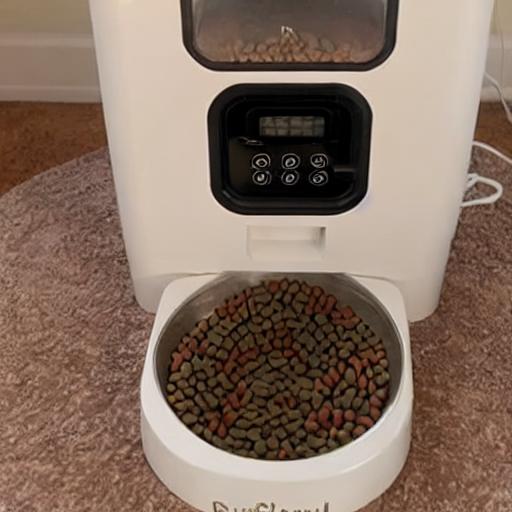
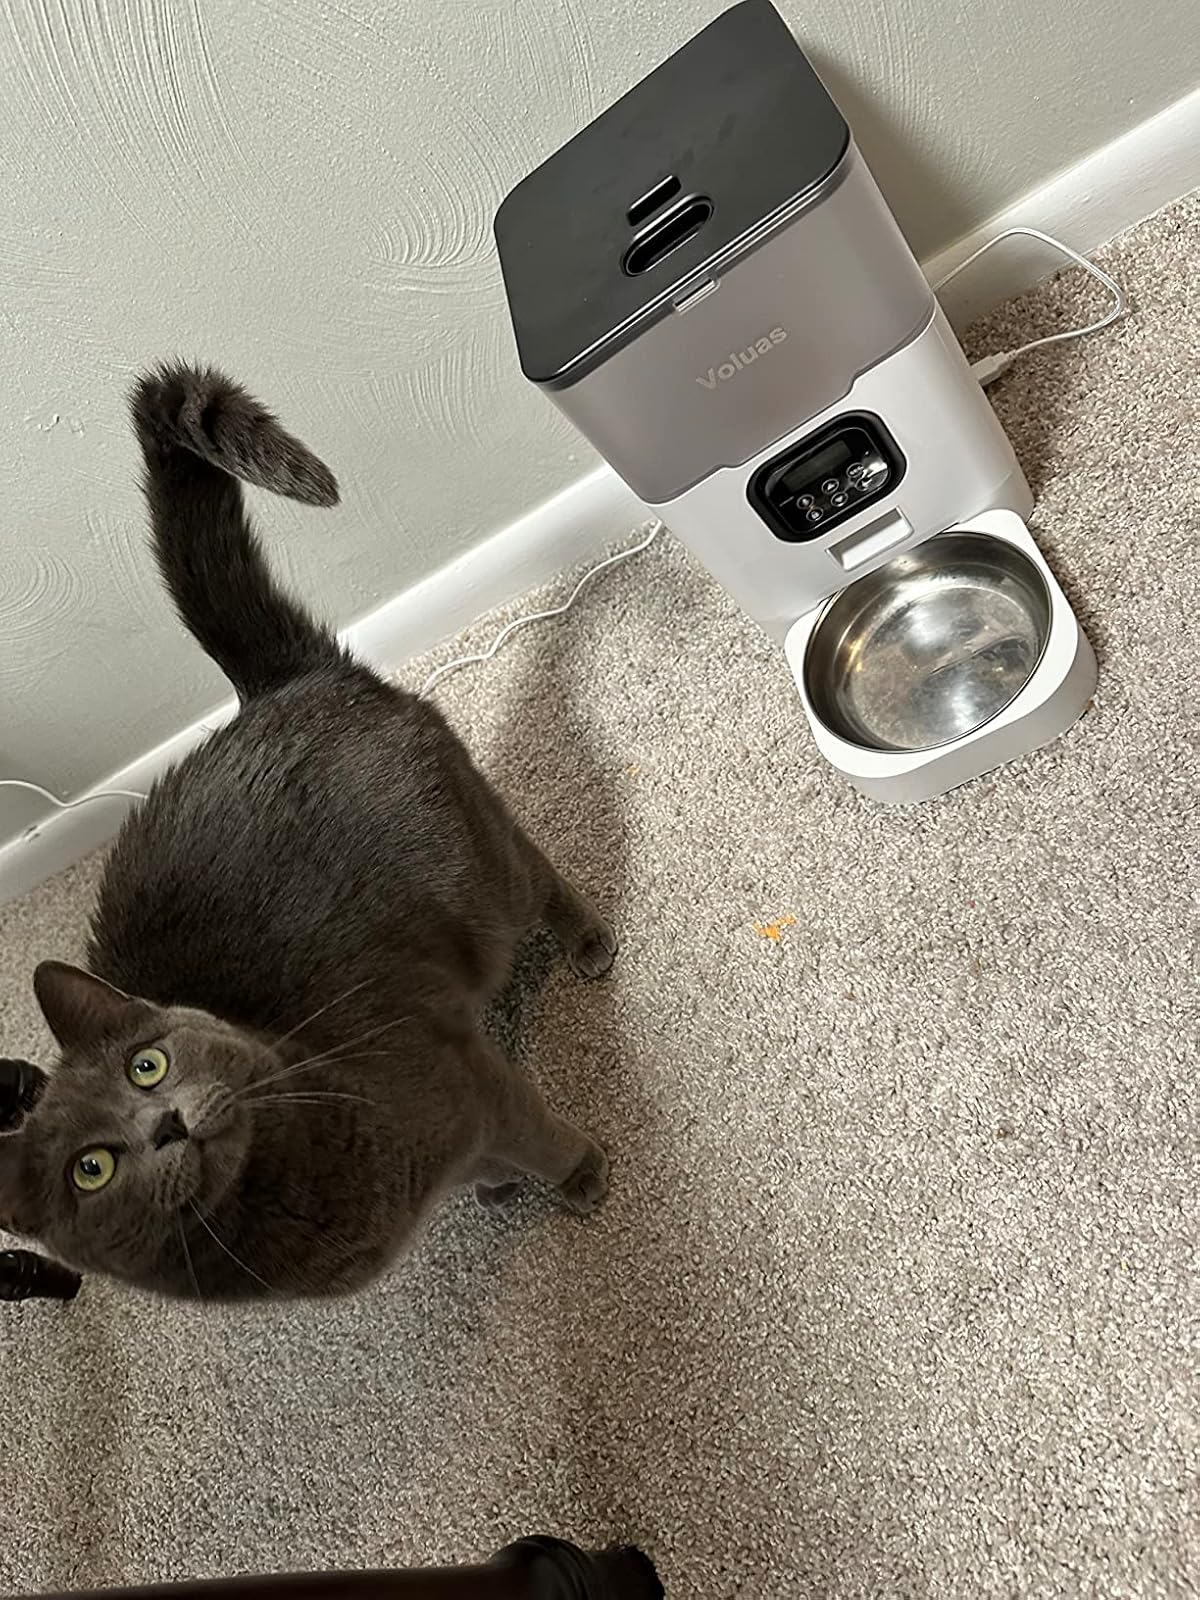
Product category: items_feeder
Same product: no